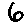
Label: 6